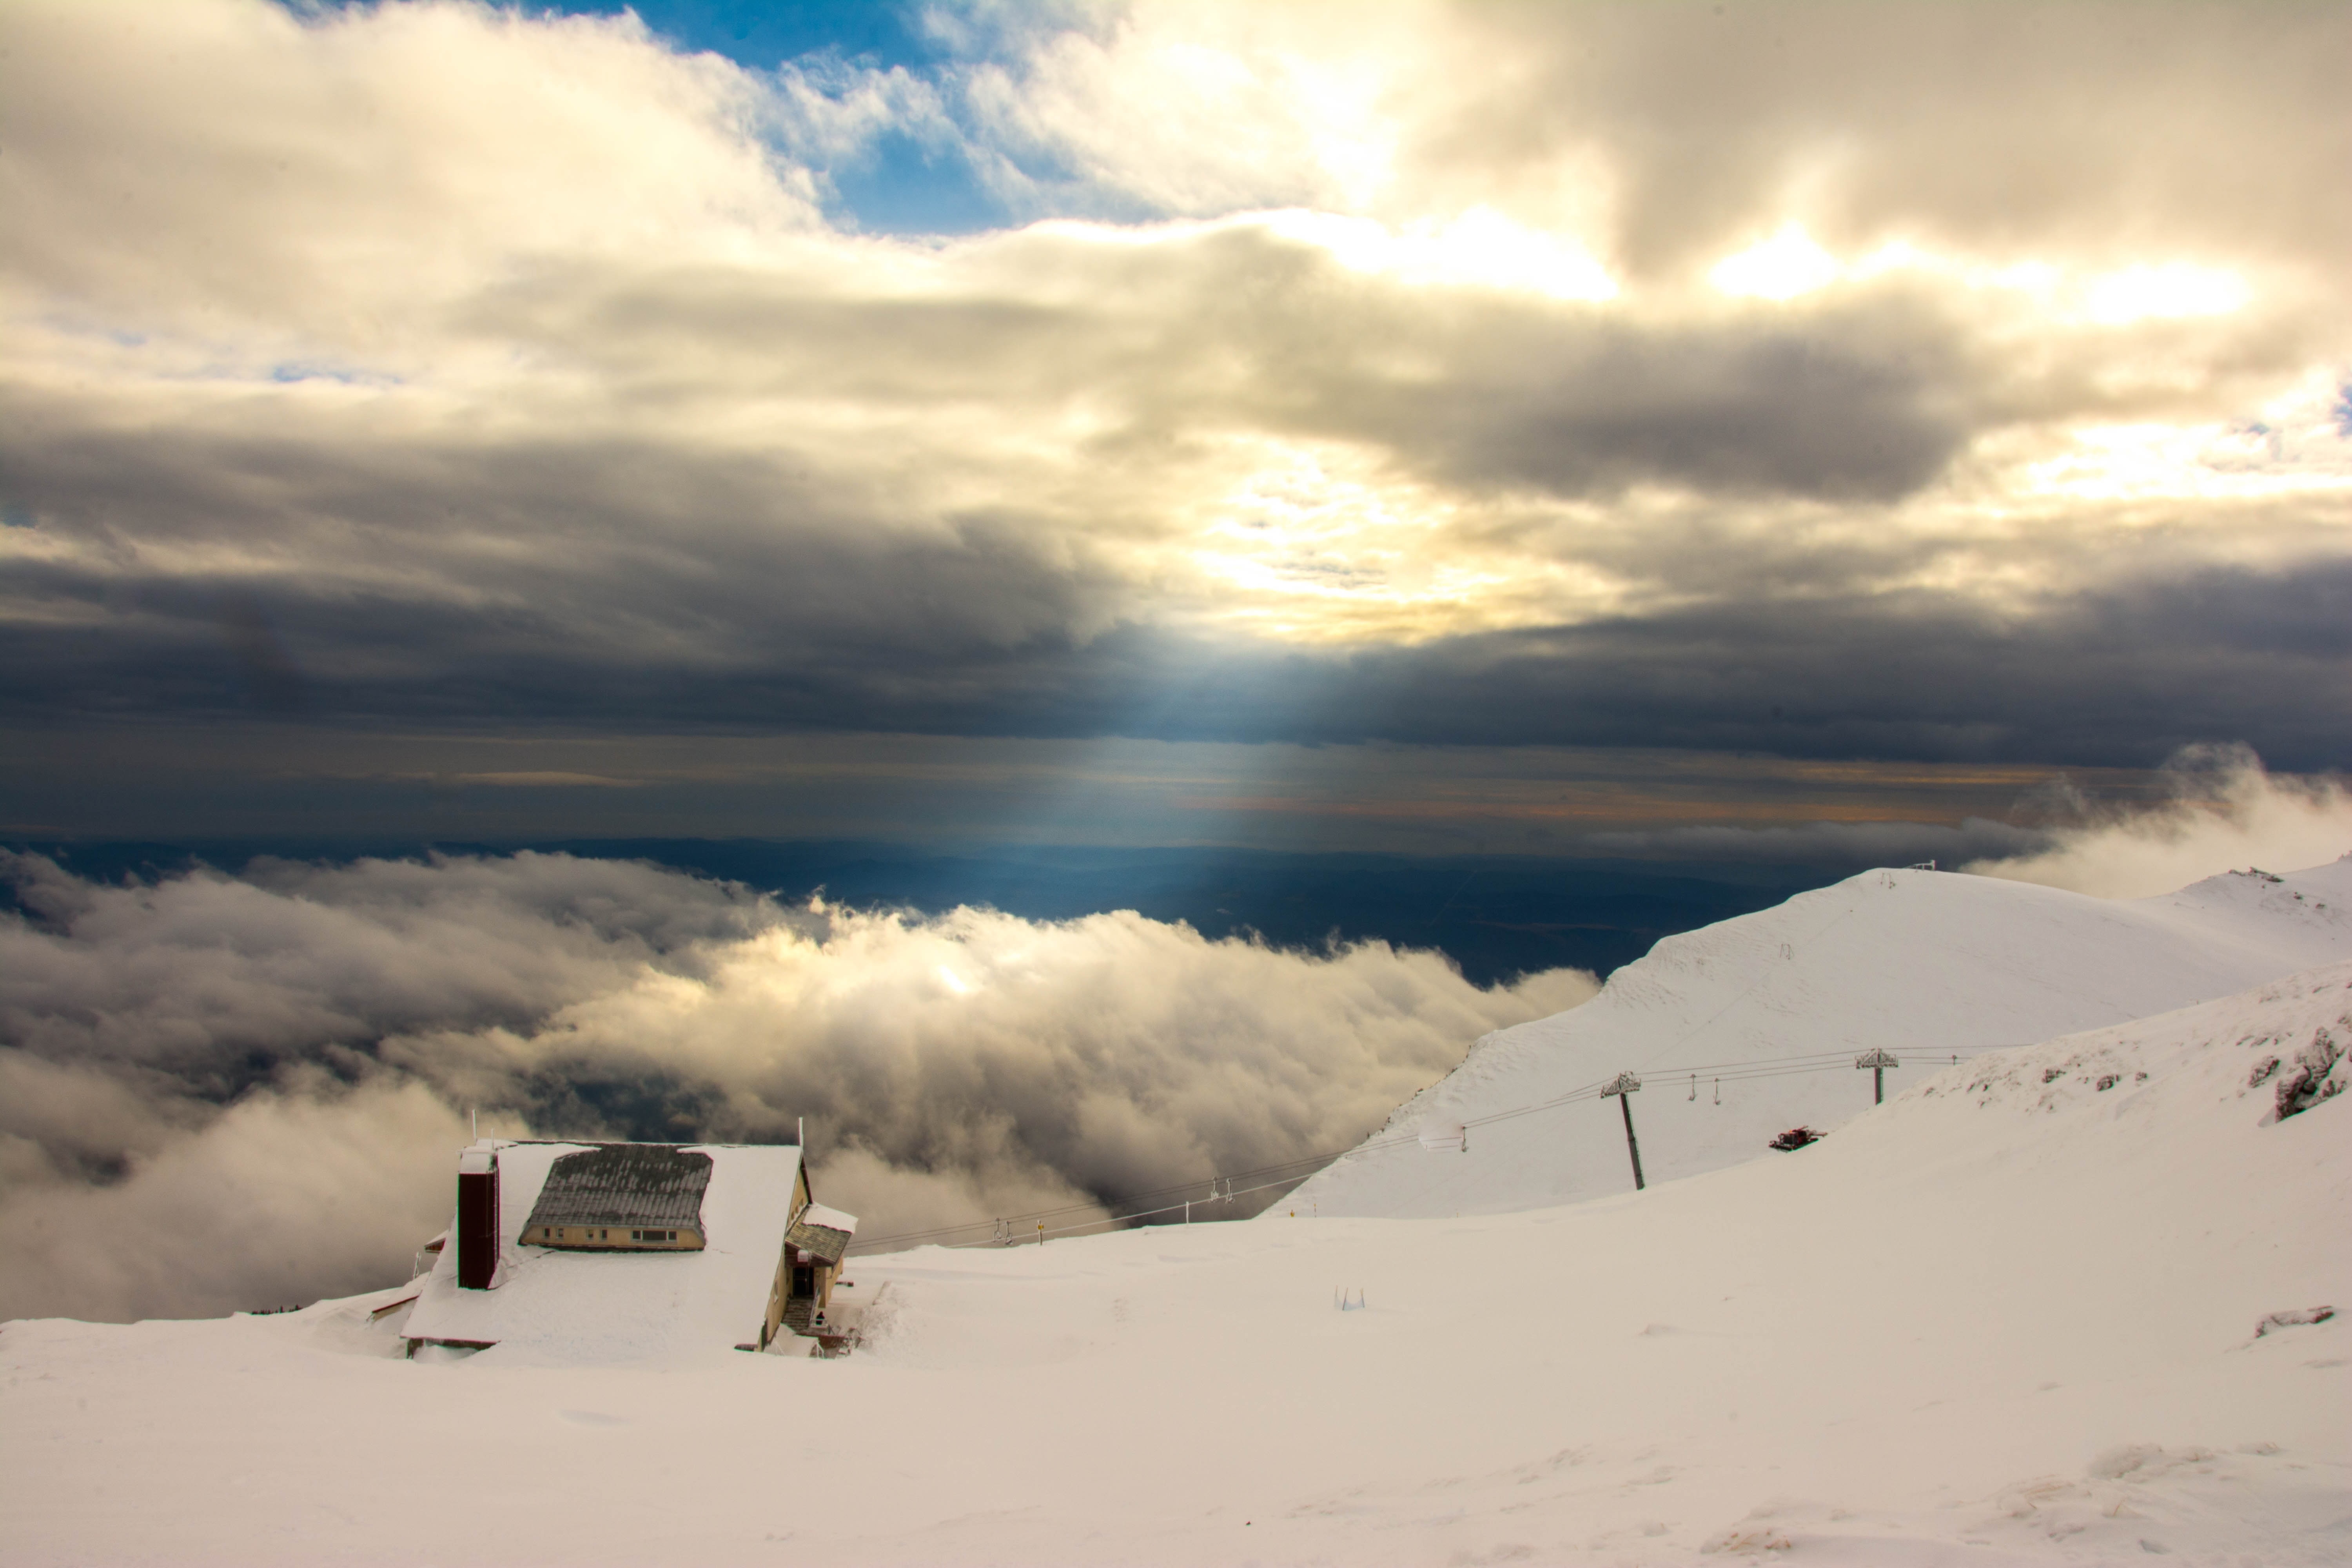
mountain, snow, winter, cloud, sky, sunlight, mountain range, weather, season, mountainous landforms, geological phenomenon